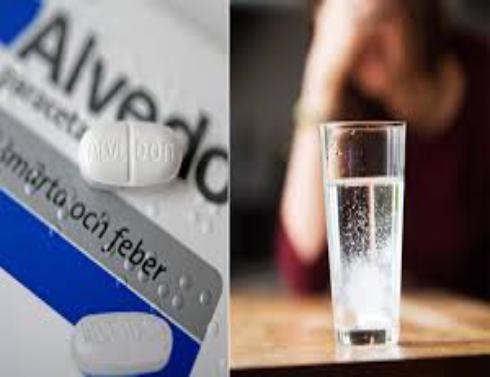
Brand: alvedon
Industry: Medical